Sachin State

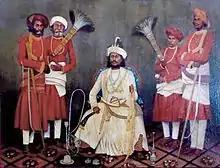
Nawab Ibrahim Mohammad Yakut Khan II of Sachin (1833–1873)

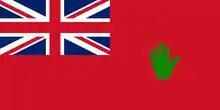
Sachin State Merchant Flag

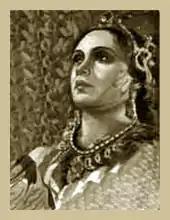
Nawab of Sachin Ibrahim Mohammad Yakut Khan III withheld public recognition of his marriage to Fatima Begum.

The Sachin State was a princely state belonging to the Surat Agency, former Khandesh Agency, of the Bombay Presidency during the era of the British Raj. Its capital was in Sachin, the southernmost town of present-day Surat district of Gujarat State.